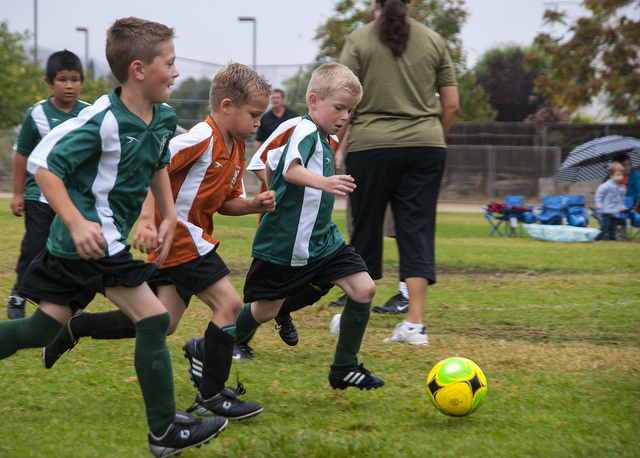
những cậu bé đang tranh chấp bóng với nhau ở trên sân